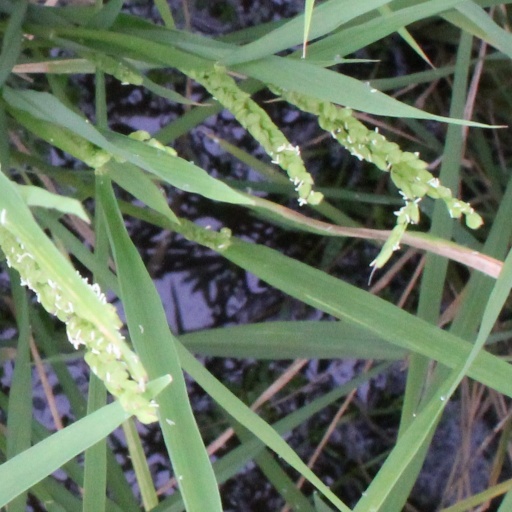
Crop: rice